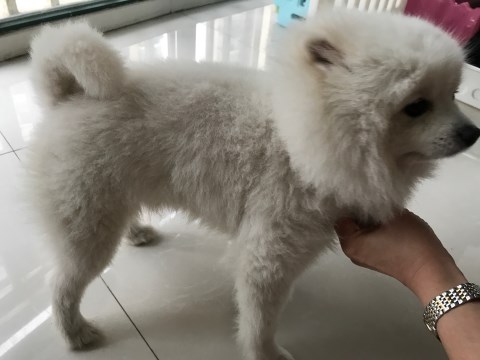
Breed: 1936-n000005-Pomeranian